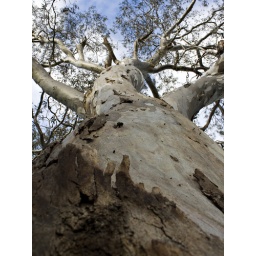
A big river red gum growing in my back yard, included as a reference for From Little Things....